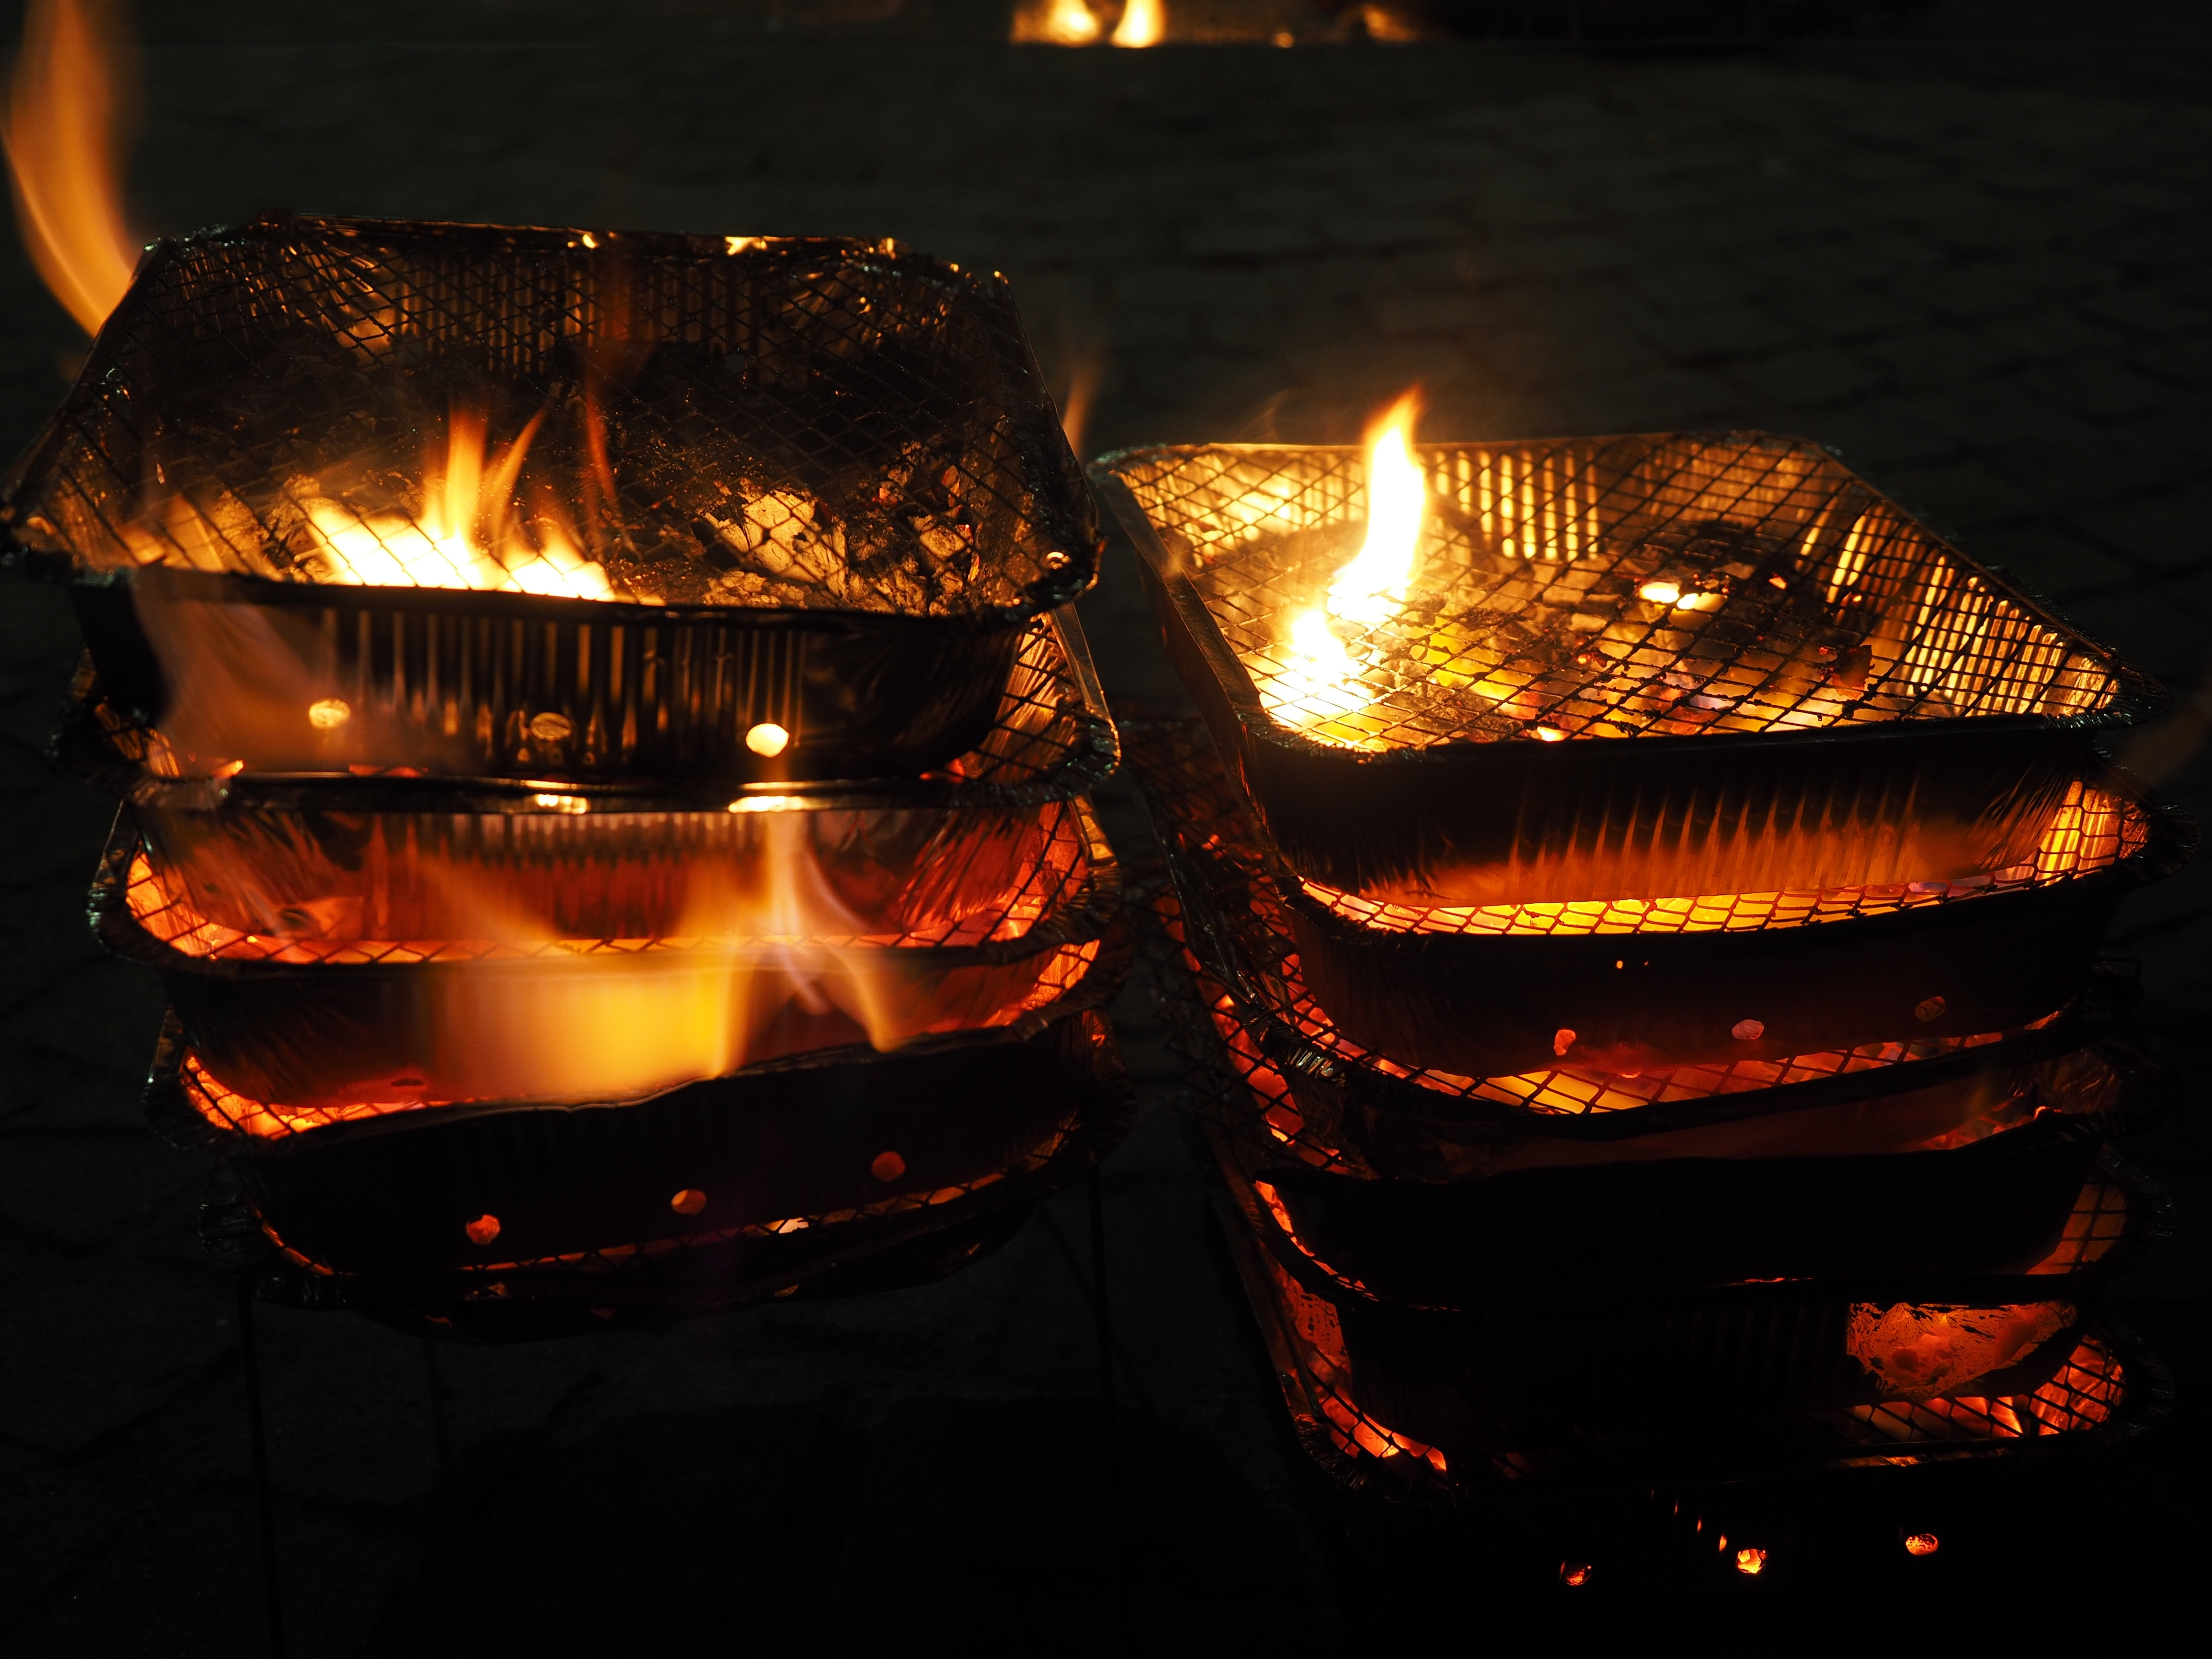
light, flame, fire, darkness, lighting, barbecue, grill, burn, brand, charcoal, hot, dangerous, carbon, embers, disposable grill, out of control, highly dangerous